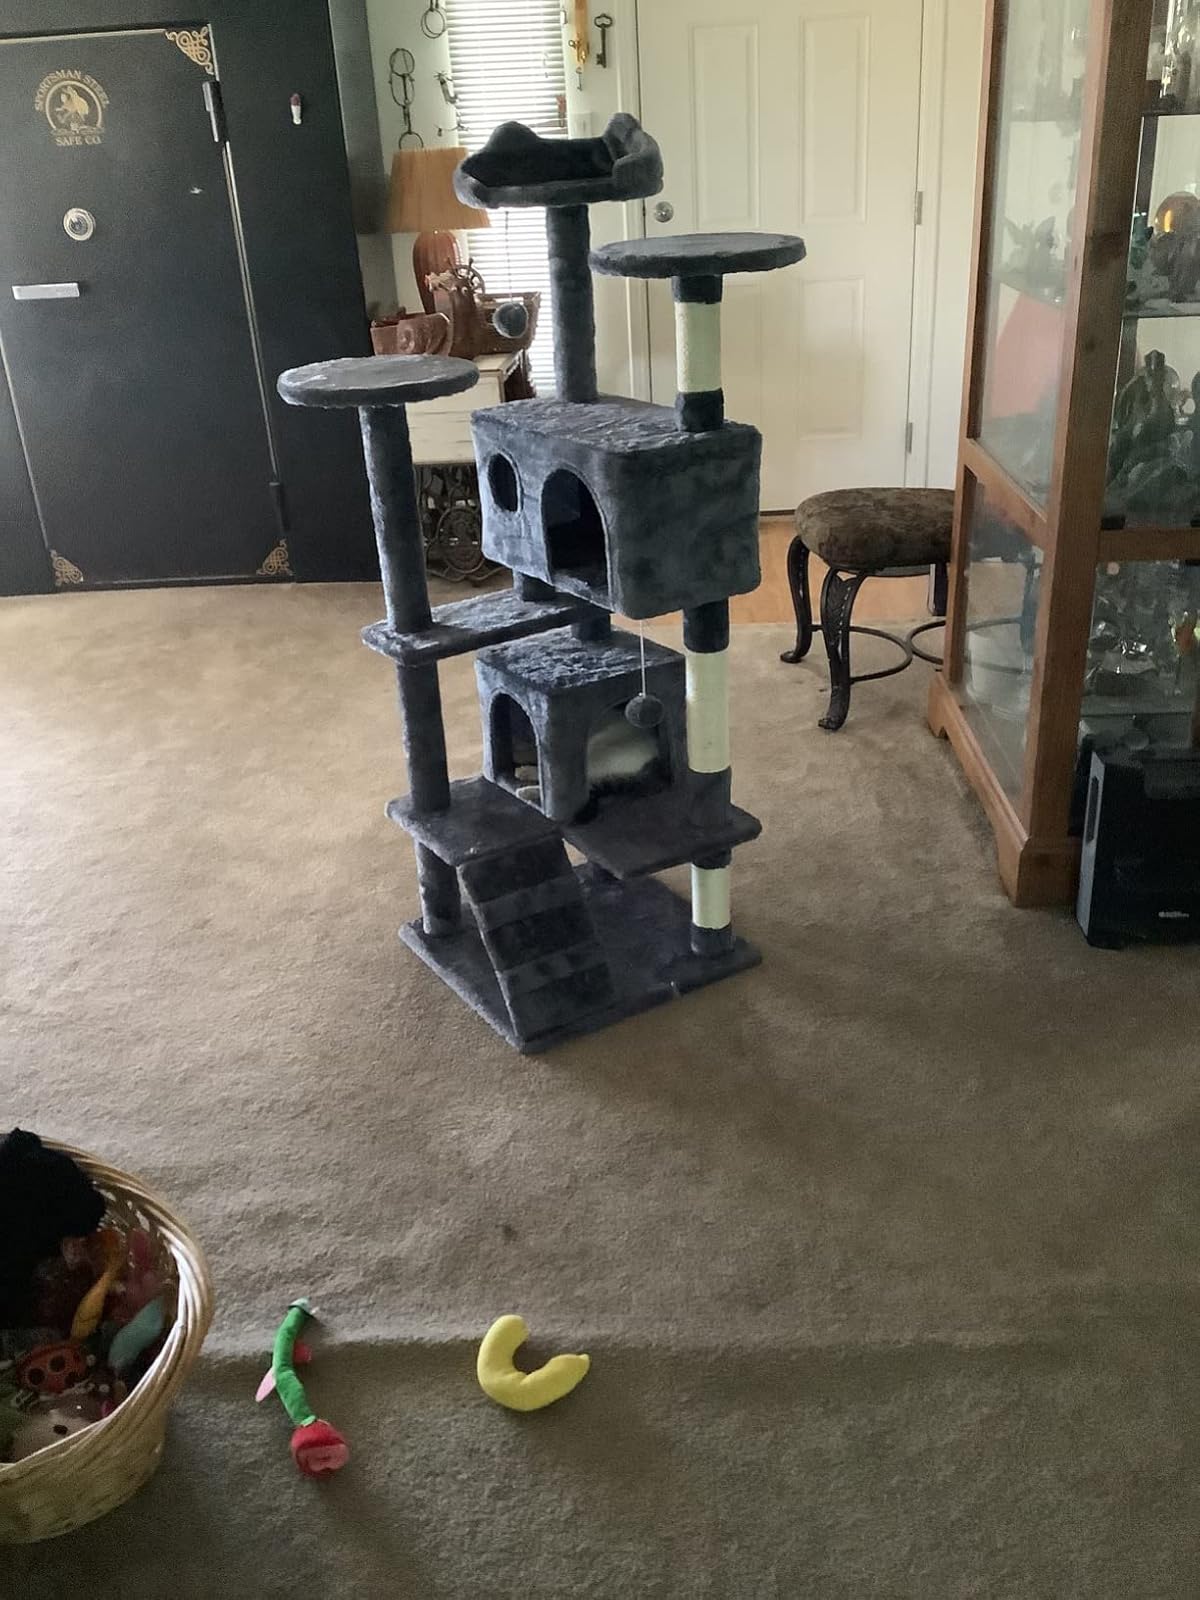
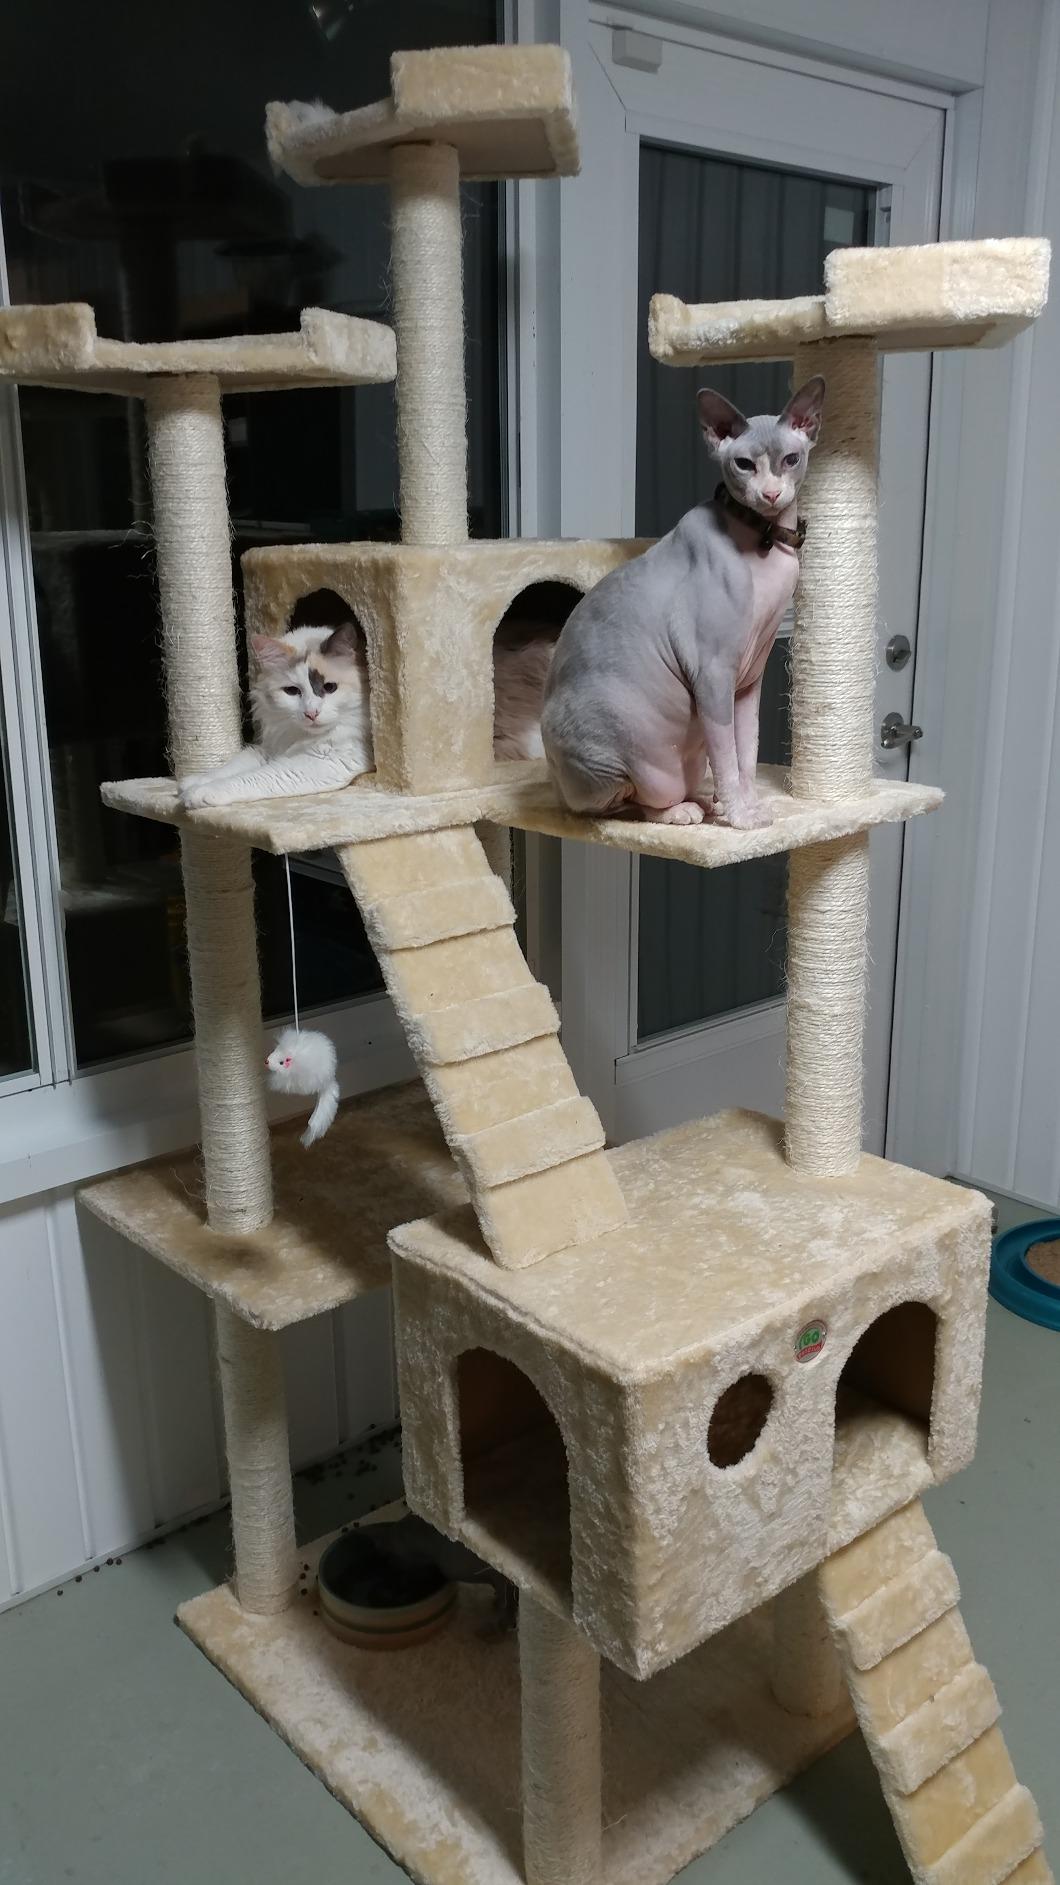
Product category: items_cat tree
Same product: no